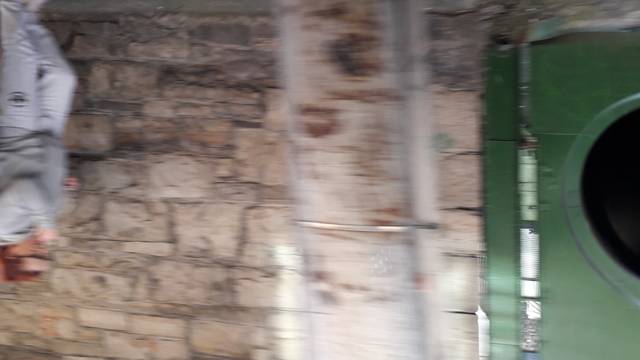
Region: Ireland
Coordinates: 53.351, -6.28